Dodge Lancer

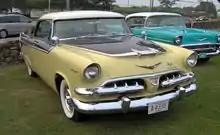
1956 Dodge Custom Royal Lancer

Dodge used the Lancer name from 1955 until 1959 to designate the two- and four-door hardtop (no B-pillar) models in the full-sized Coronet, Royal, and Custom Royal lines. The Custom Royal Lancer was a hardtop only and top-of-the-line model for Dodge in 1959. There were 6,278 two-door and 5,019 four-door hardtops made in 1959. A total of 11,397 Custom Royal Lancers were built.